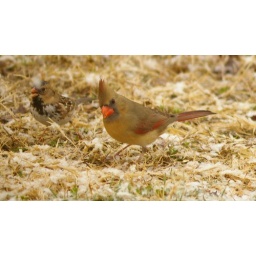
Female cardinal eating alonside a sparrow in our back yard.